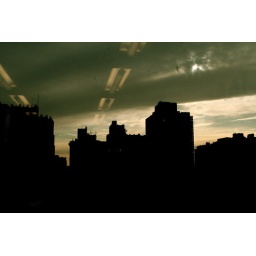
in this shot you can see the lights of the office i was in reflected out onto the sky through the window. SOOC